SVT-40

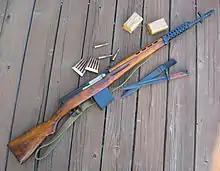
SVT-40

With the removal of the SVT-38 from service, an improved design, the SVT-40, entered production. It was a more refined, lighter design incorporating a folding magazine release and lightening cuts. The hand guard was now of one-piece construction and the cleaning rod was housed under the barrel. Other changes were made to simplify manufacturing. Production of the improved version began in July 1940 at Tula and later at factories in Izhevsk and Podolsk. Production of the Mosin–Nagant M1891/30 bolt-action rifle continued, and it remained the standard-issue rifle to Red Army troops, with the SVT-40 more often issued to non-commissioned officers and elite units like the naval infantry. Since these factories already had experience manufacturing the SVT-38, output increased quickly and an estimated 70,000 SVT-40s were produced in 1940.